Samuel-François Lhéritier

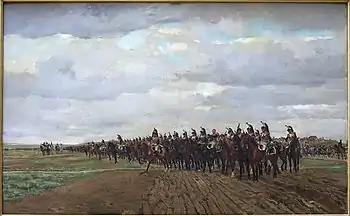
Cuirassiers in 1805, painting by Jean-Louis-Ernest Meissonier.

With the outbreak of the Napoleonic Wars, Napoleon I formed the and organised most of his cavalry in a large cavalry reserve corps under Marshal of the Empire Joachim Murat. Lhéritier continued to serve in the 11th Cuirassiers and in 1805 this regiment was included in General Raymond-Gaspard de Bonardi de Saint-Sulpice's 2nd Brigade of Jean-Joseph Ange d'Hautpoul's 2nd Heavy Cavalry Division. The 11th Cuirassiers itself was under the command of Colonel Albert Louis Emmanuel de Fouler. The regiment was heavily engaged at the Battle of Austerlitz, where it lost 14 dead and 37 wounded out of its pre-battle complement of 327 men. The regiment and its officers fought brilliantly and shortly after the battle, Colonel Fouler was promoted to brigadier general.